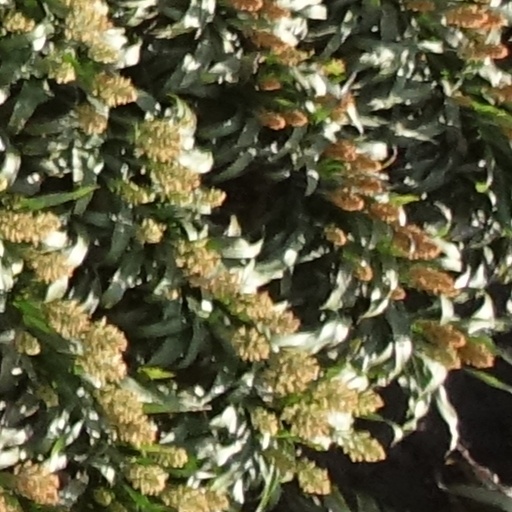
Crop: sorghum